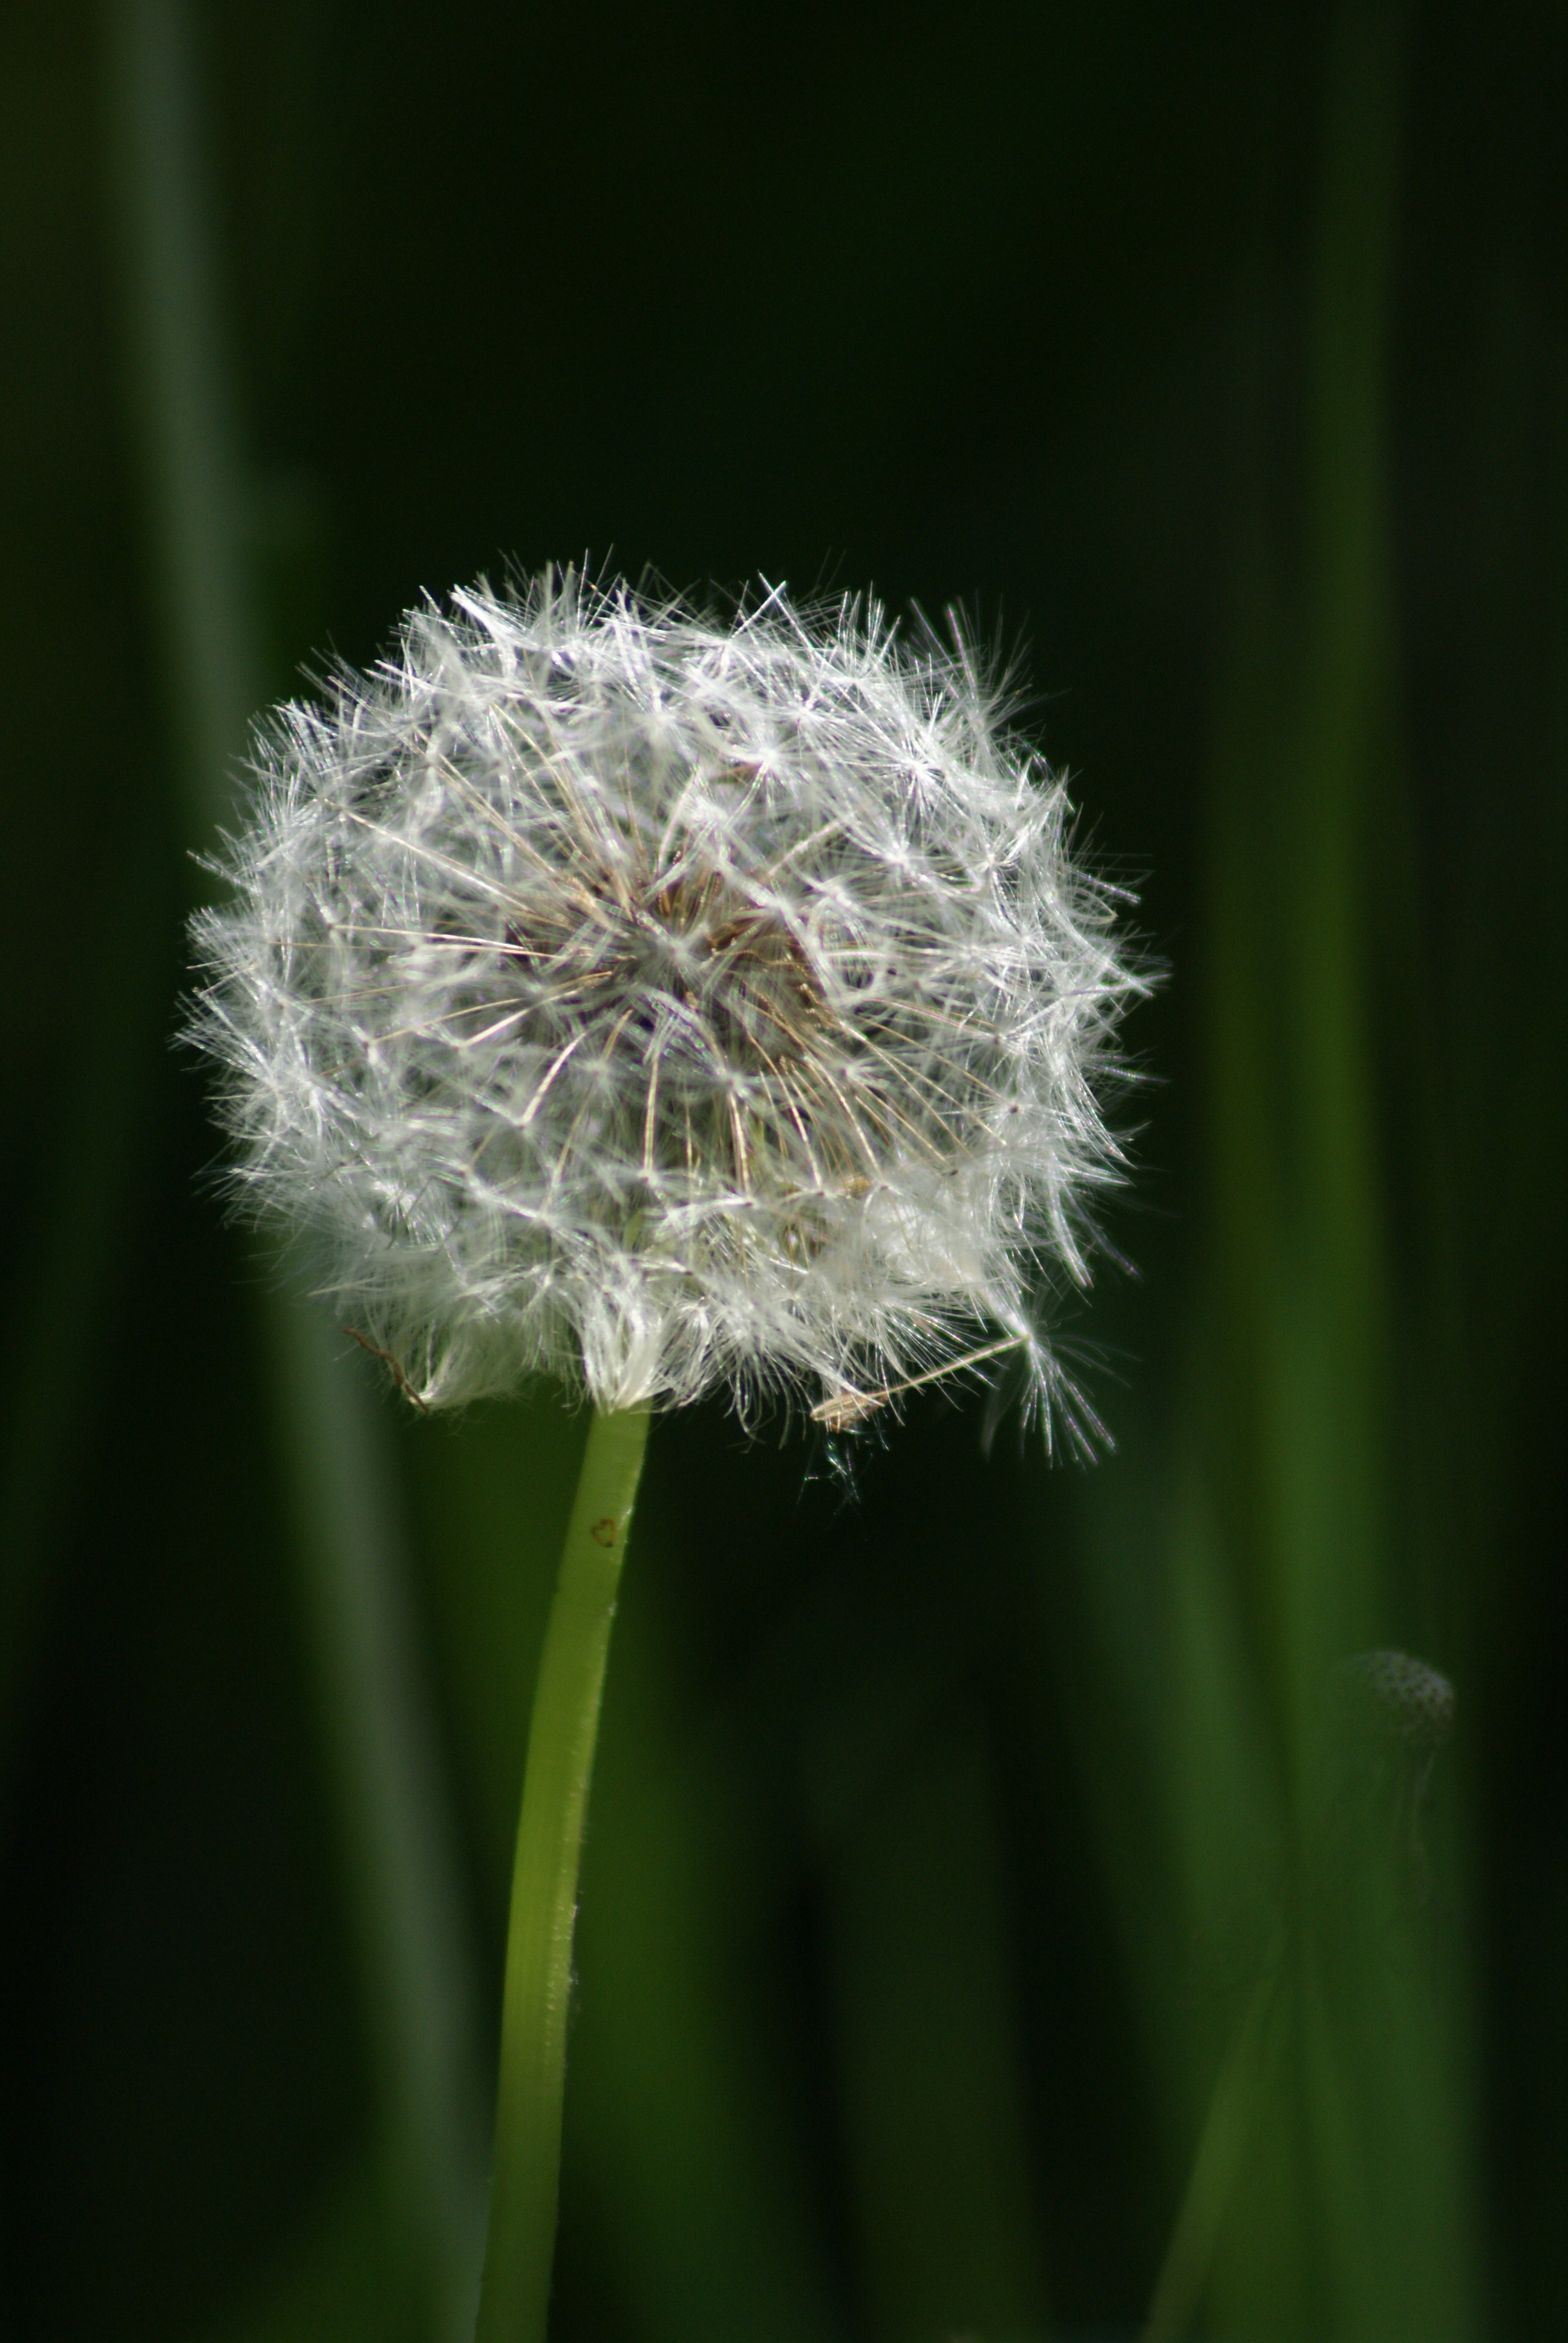
nature, grass, plant, white, field, photography, meadow, dandelion, prairie, flower, summer, green, autumn, botany, close, flora, wildflower, weed, close up, mood, filigree, back light, macro photography, flowering plant, daisy family, wild herb, grass family, plant stem, land plant